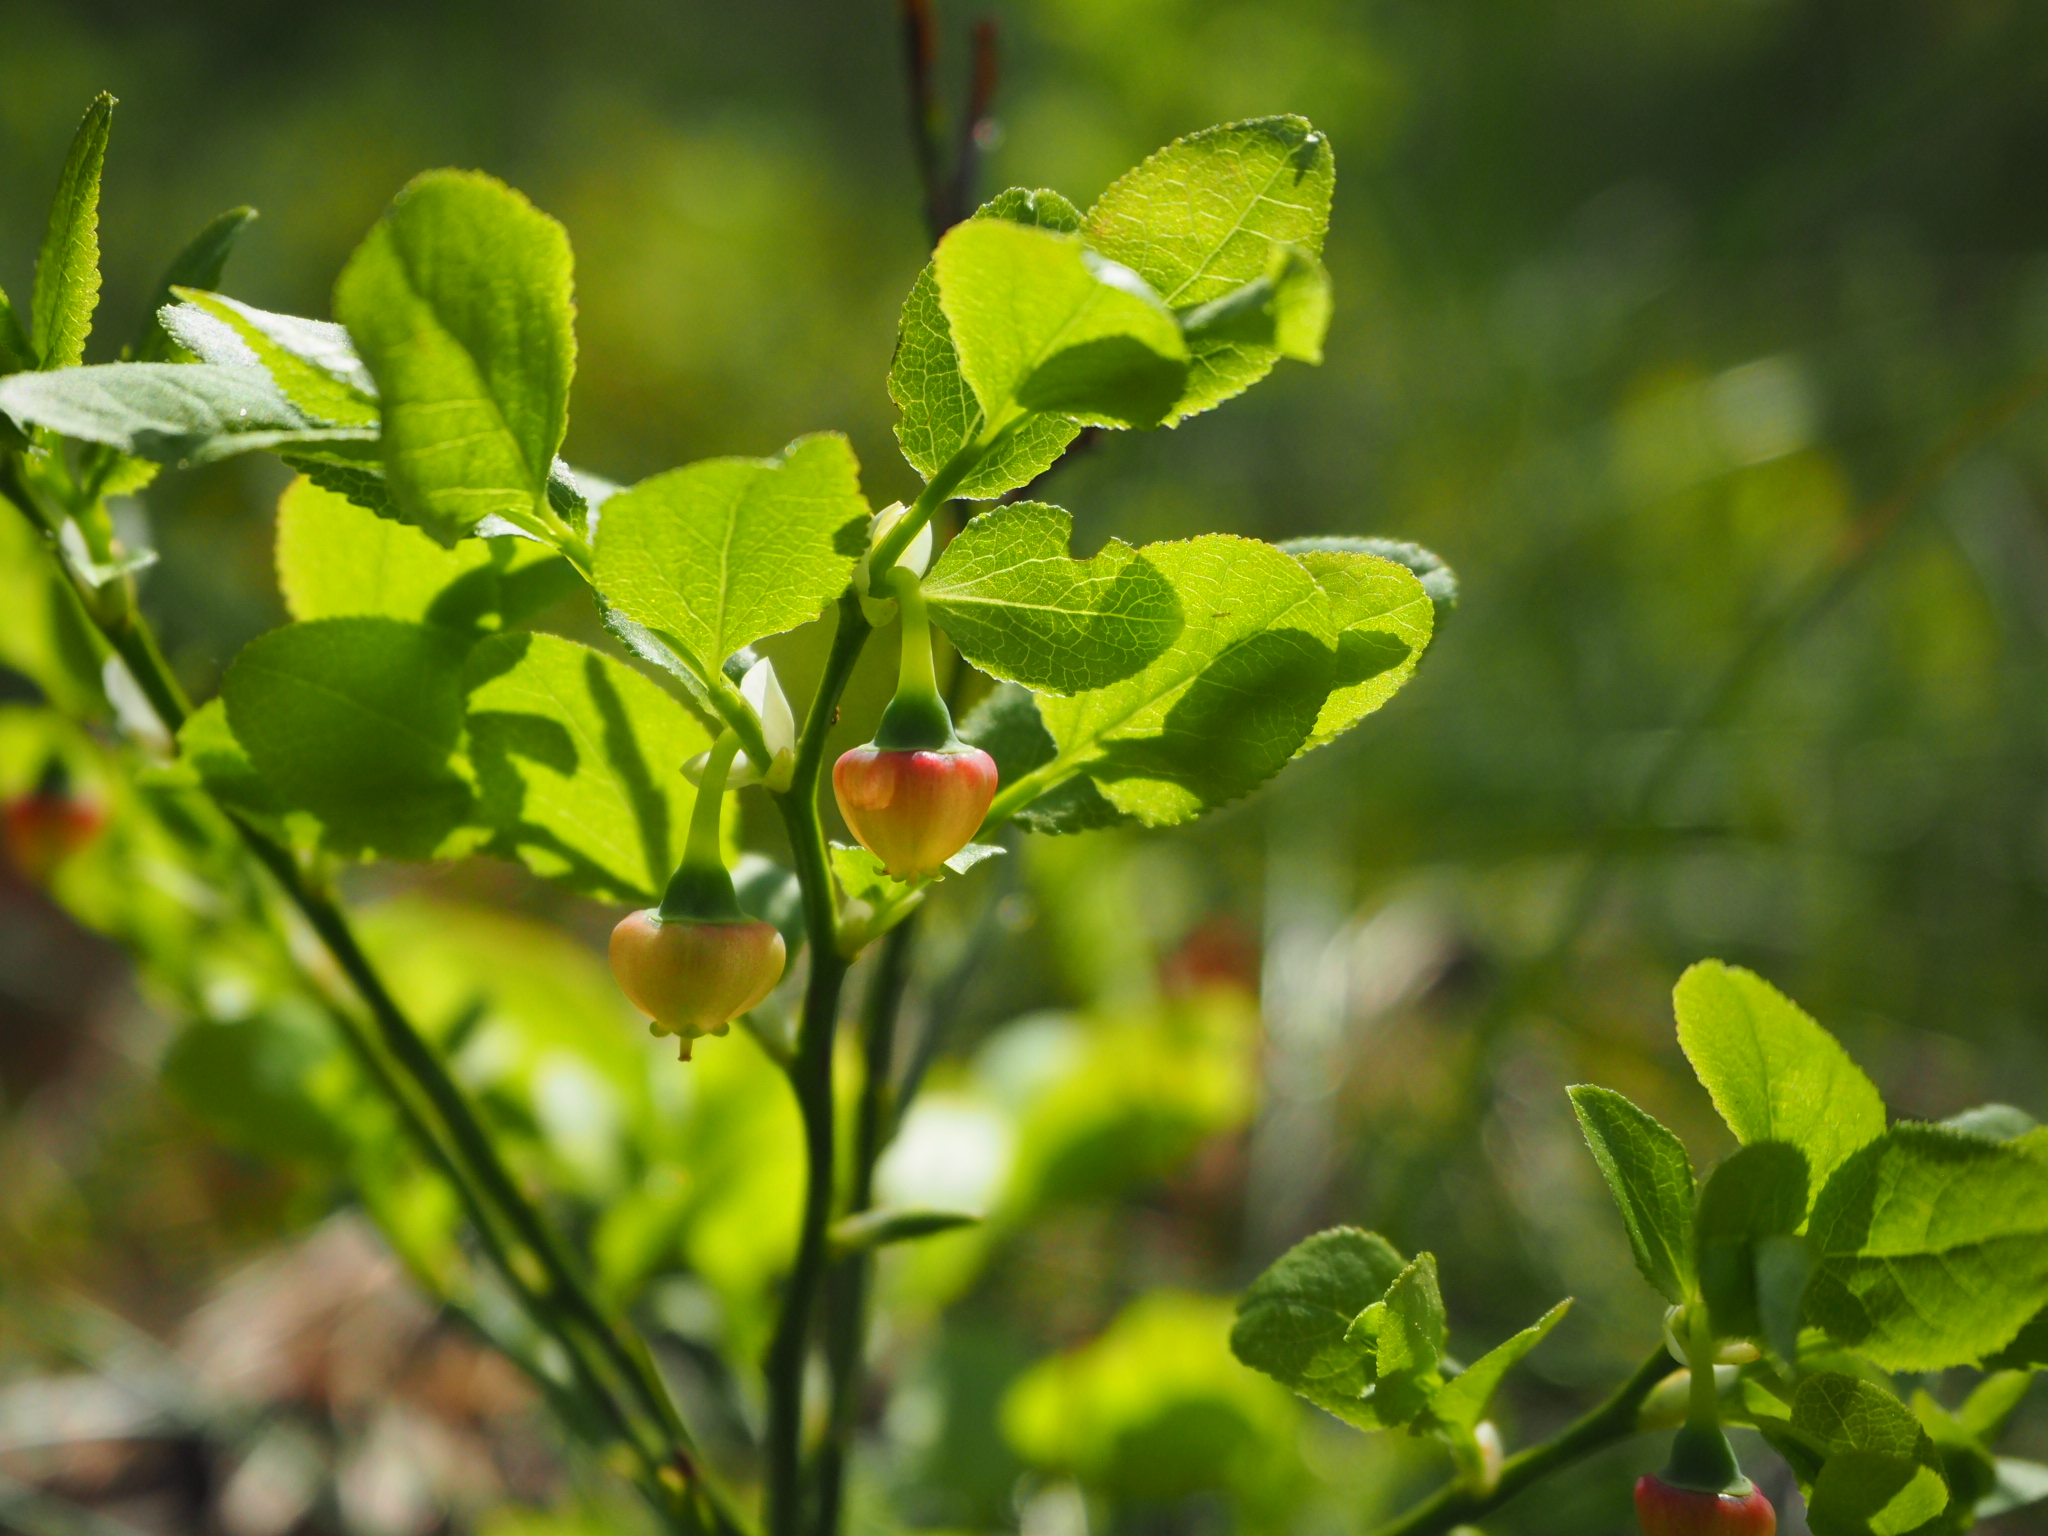
blueberry, forest, pine forest, poland, macro, leaves, shrubs, plant, leaf, flora, branch, berry, herb